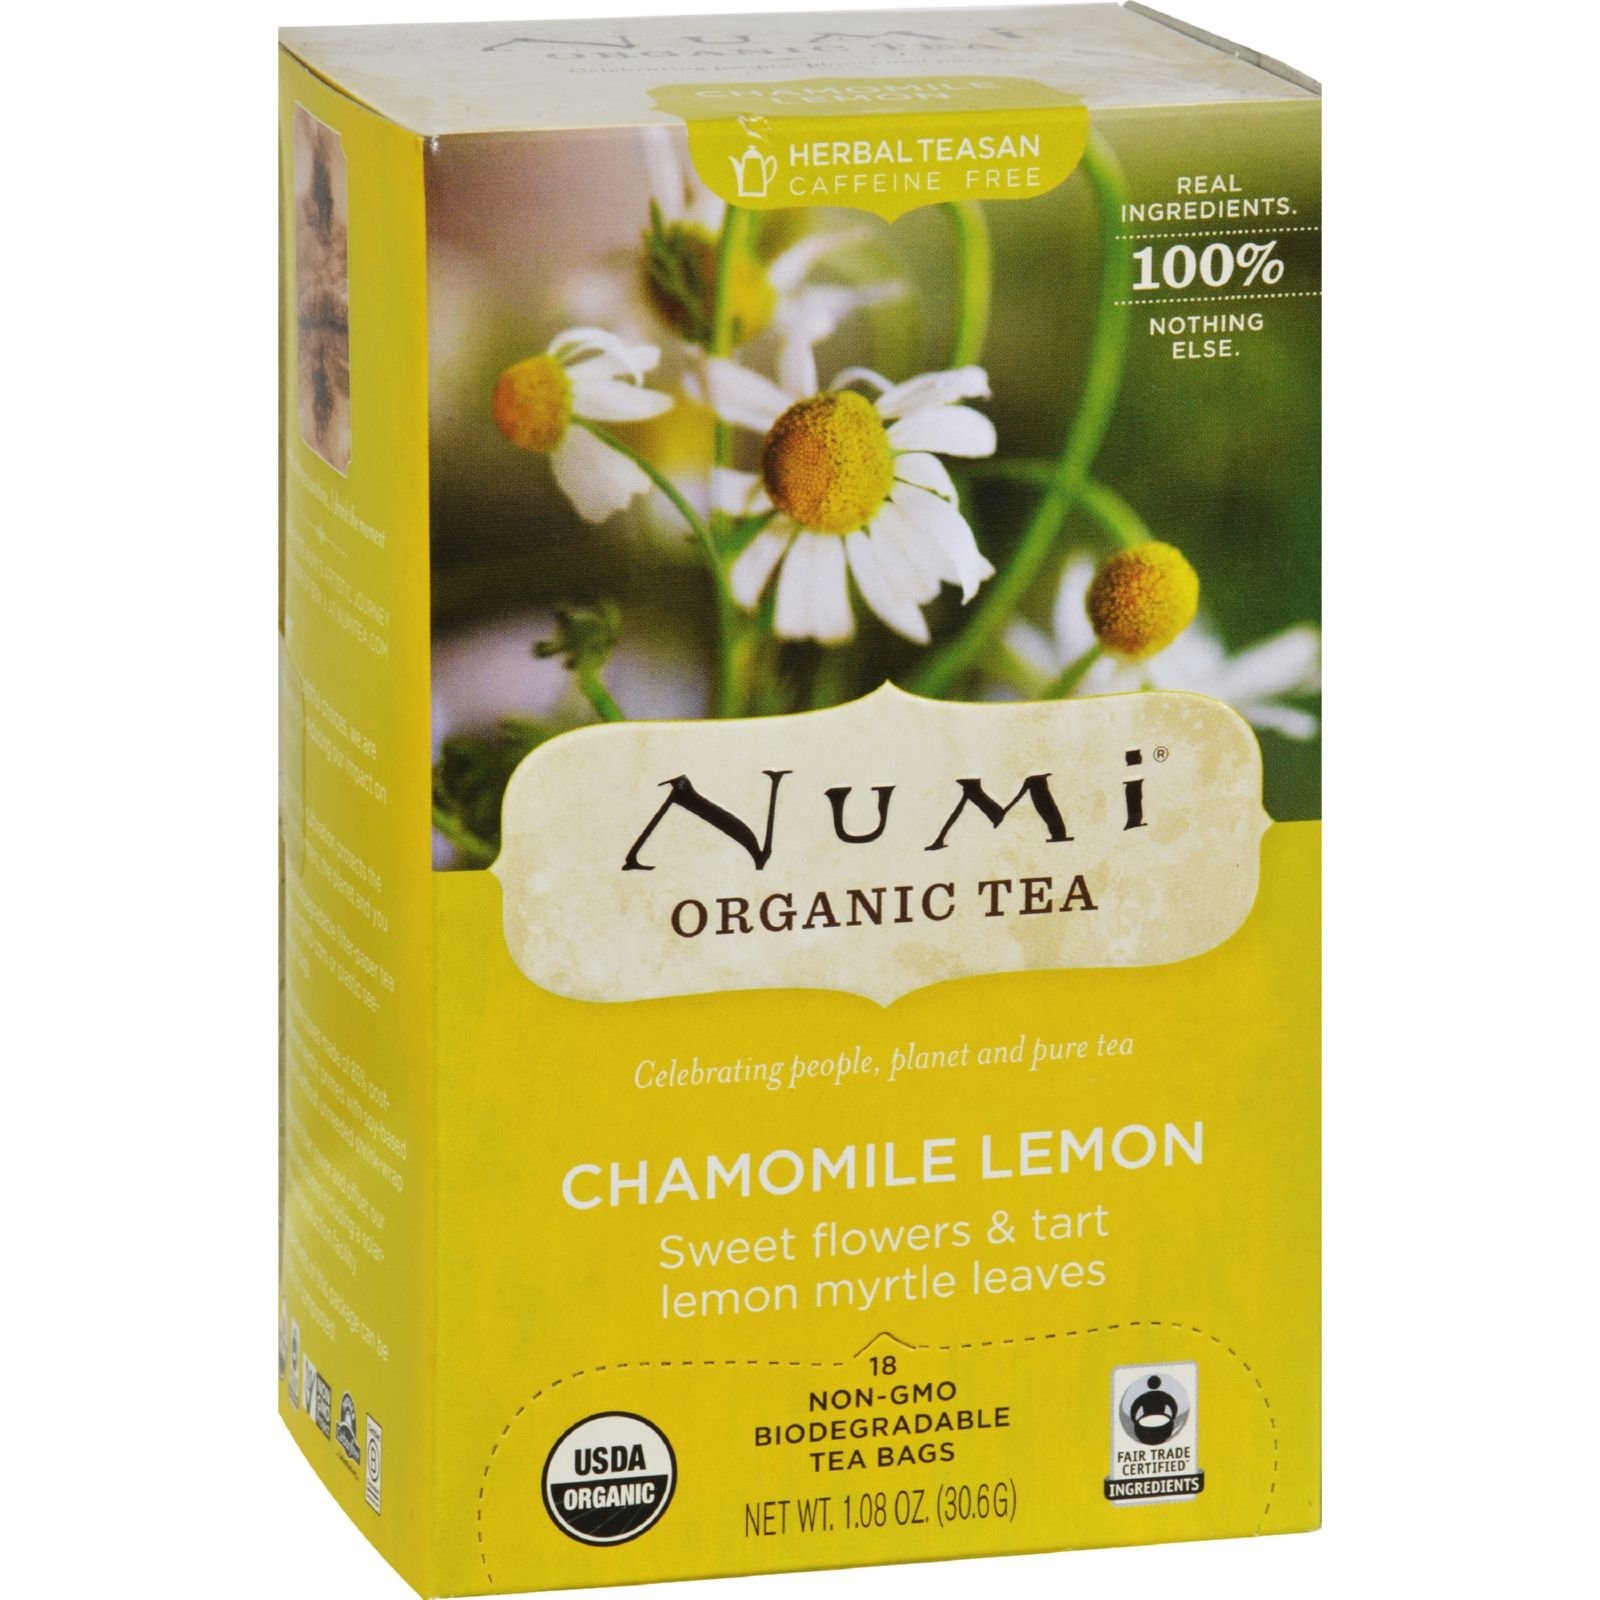
Item Name: Numi Tea Herbal Tea - Chamomile Lemon - Caffeine Free - 18 Bags - 95%+ Organic - Caffeine Free - Gluten Free
Value: 18.0
Unit: Count

Price: 7.02